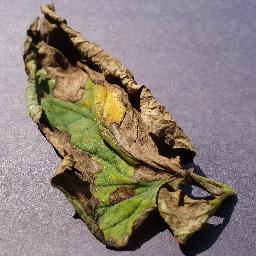
Label: Tomato___Late_blight